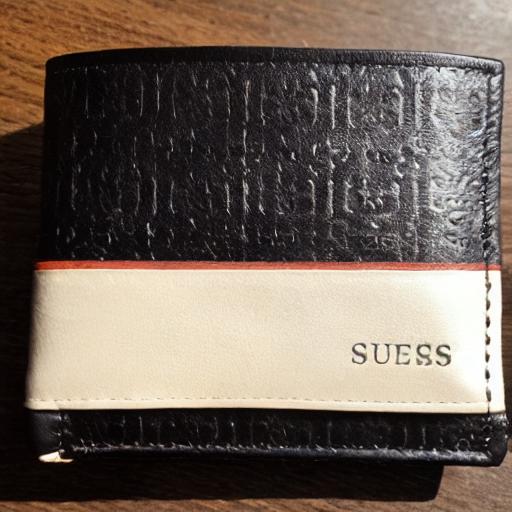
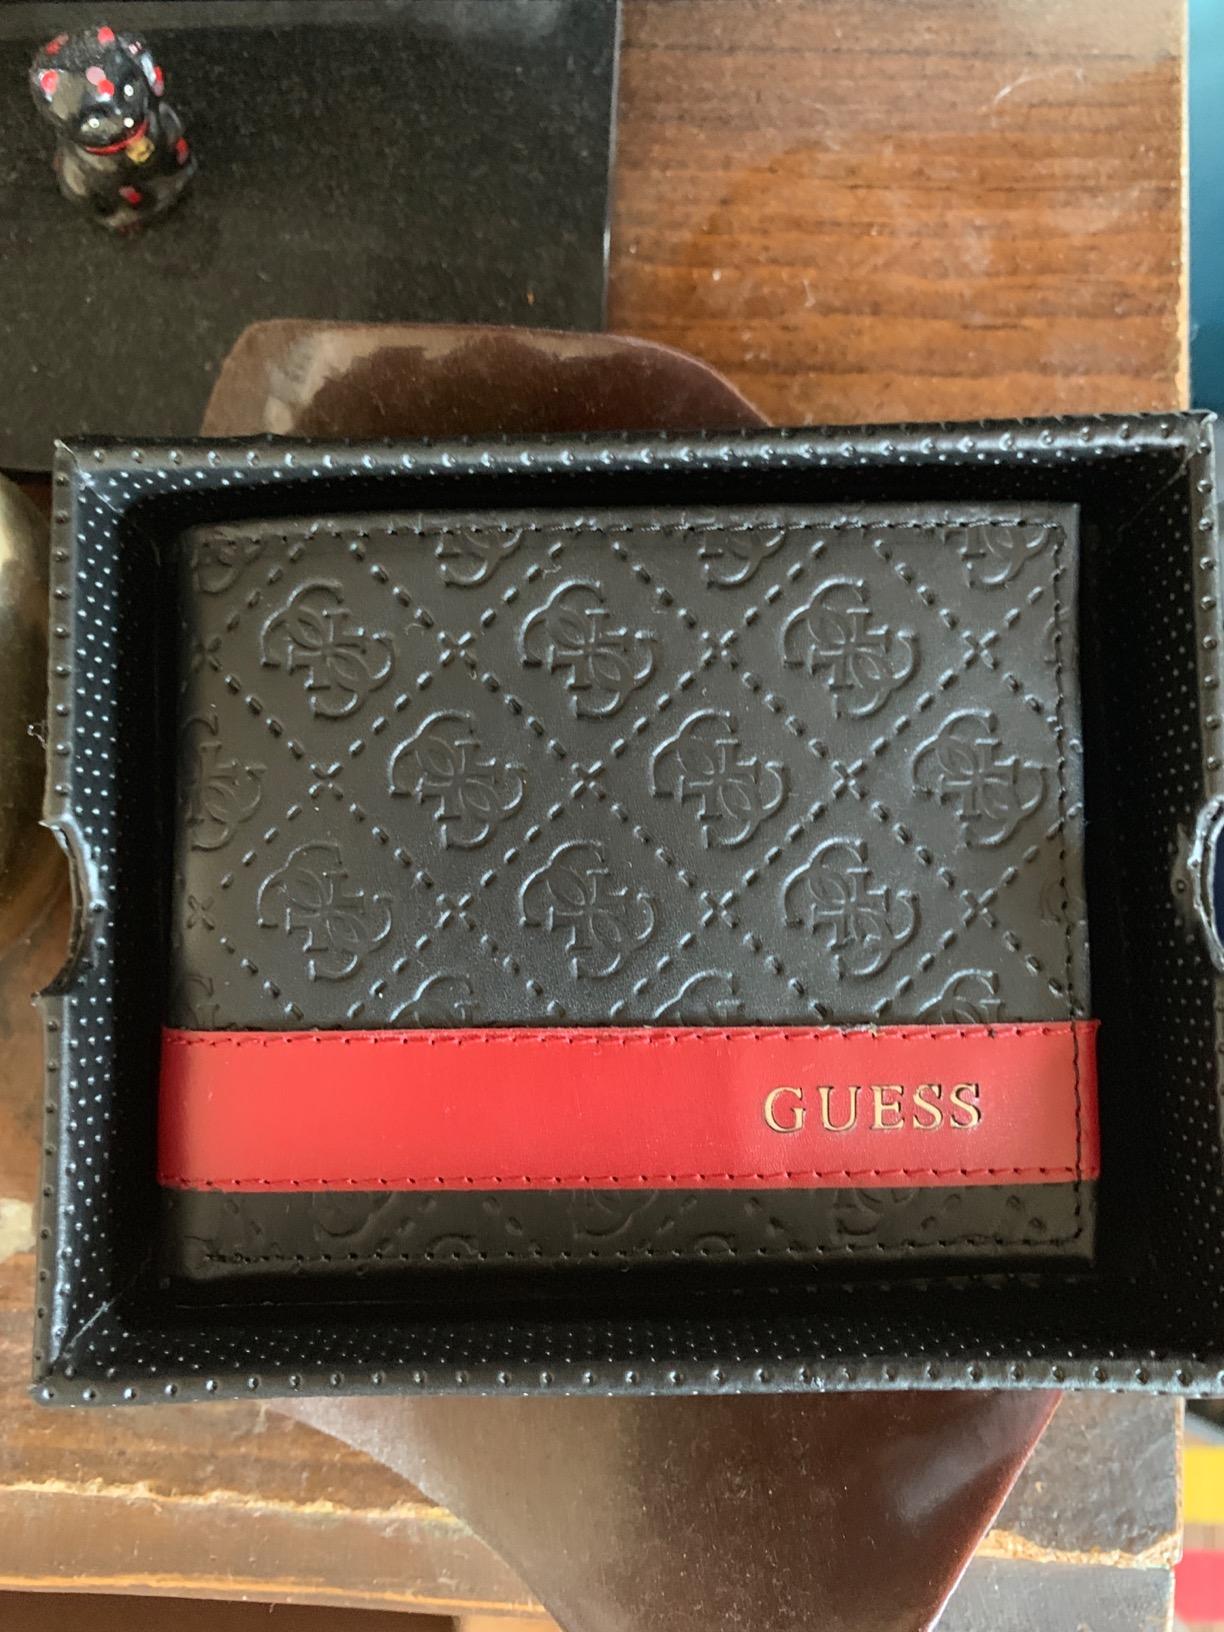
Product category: accessories_wallet
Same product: no